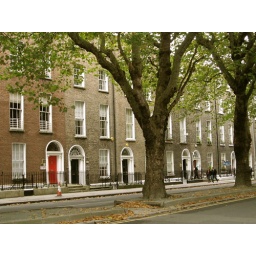
Lovely brick walls and doors in different colors: red, blue, yellow, green. Tall trees.